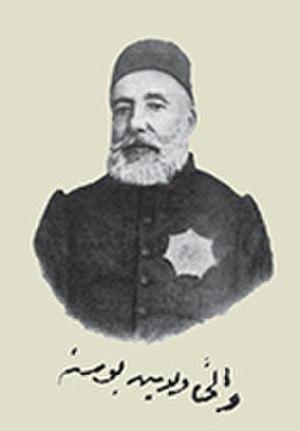
Le vilayet de Bosnie était un vilayet de l'Empire ottoman. Créé en 1867, par changement de statut du pachalik de Bosnie, il est occupé par l'Autriche-Hongrie en 1878 puis annexé par celle-ci en 1908. Sa capitale était Sarajevo.